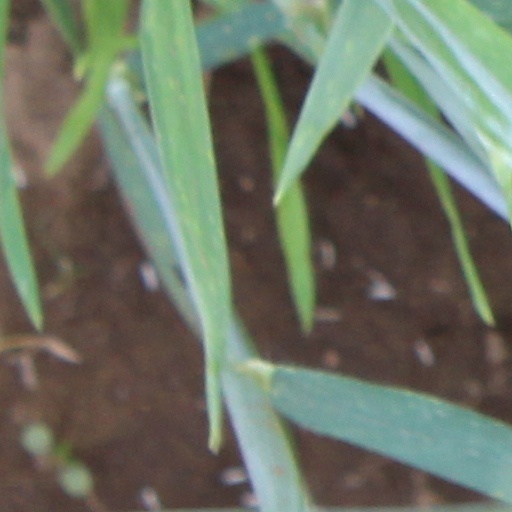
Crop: wheat